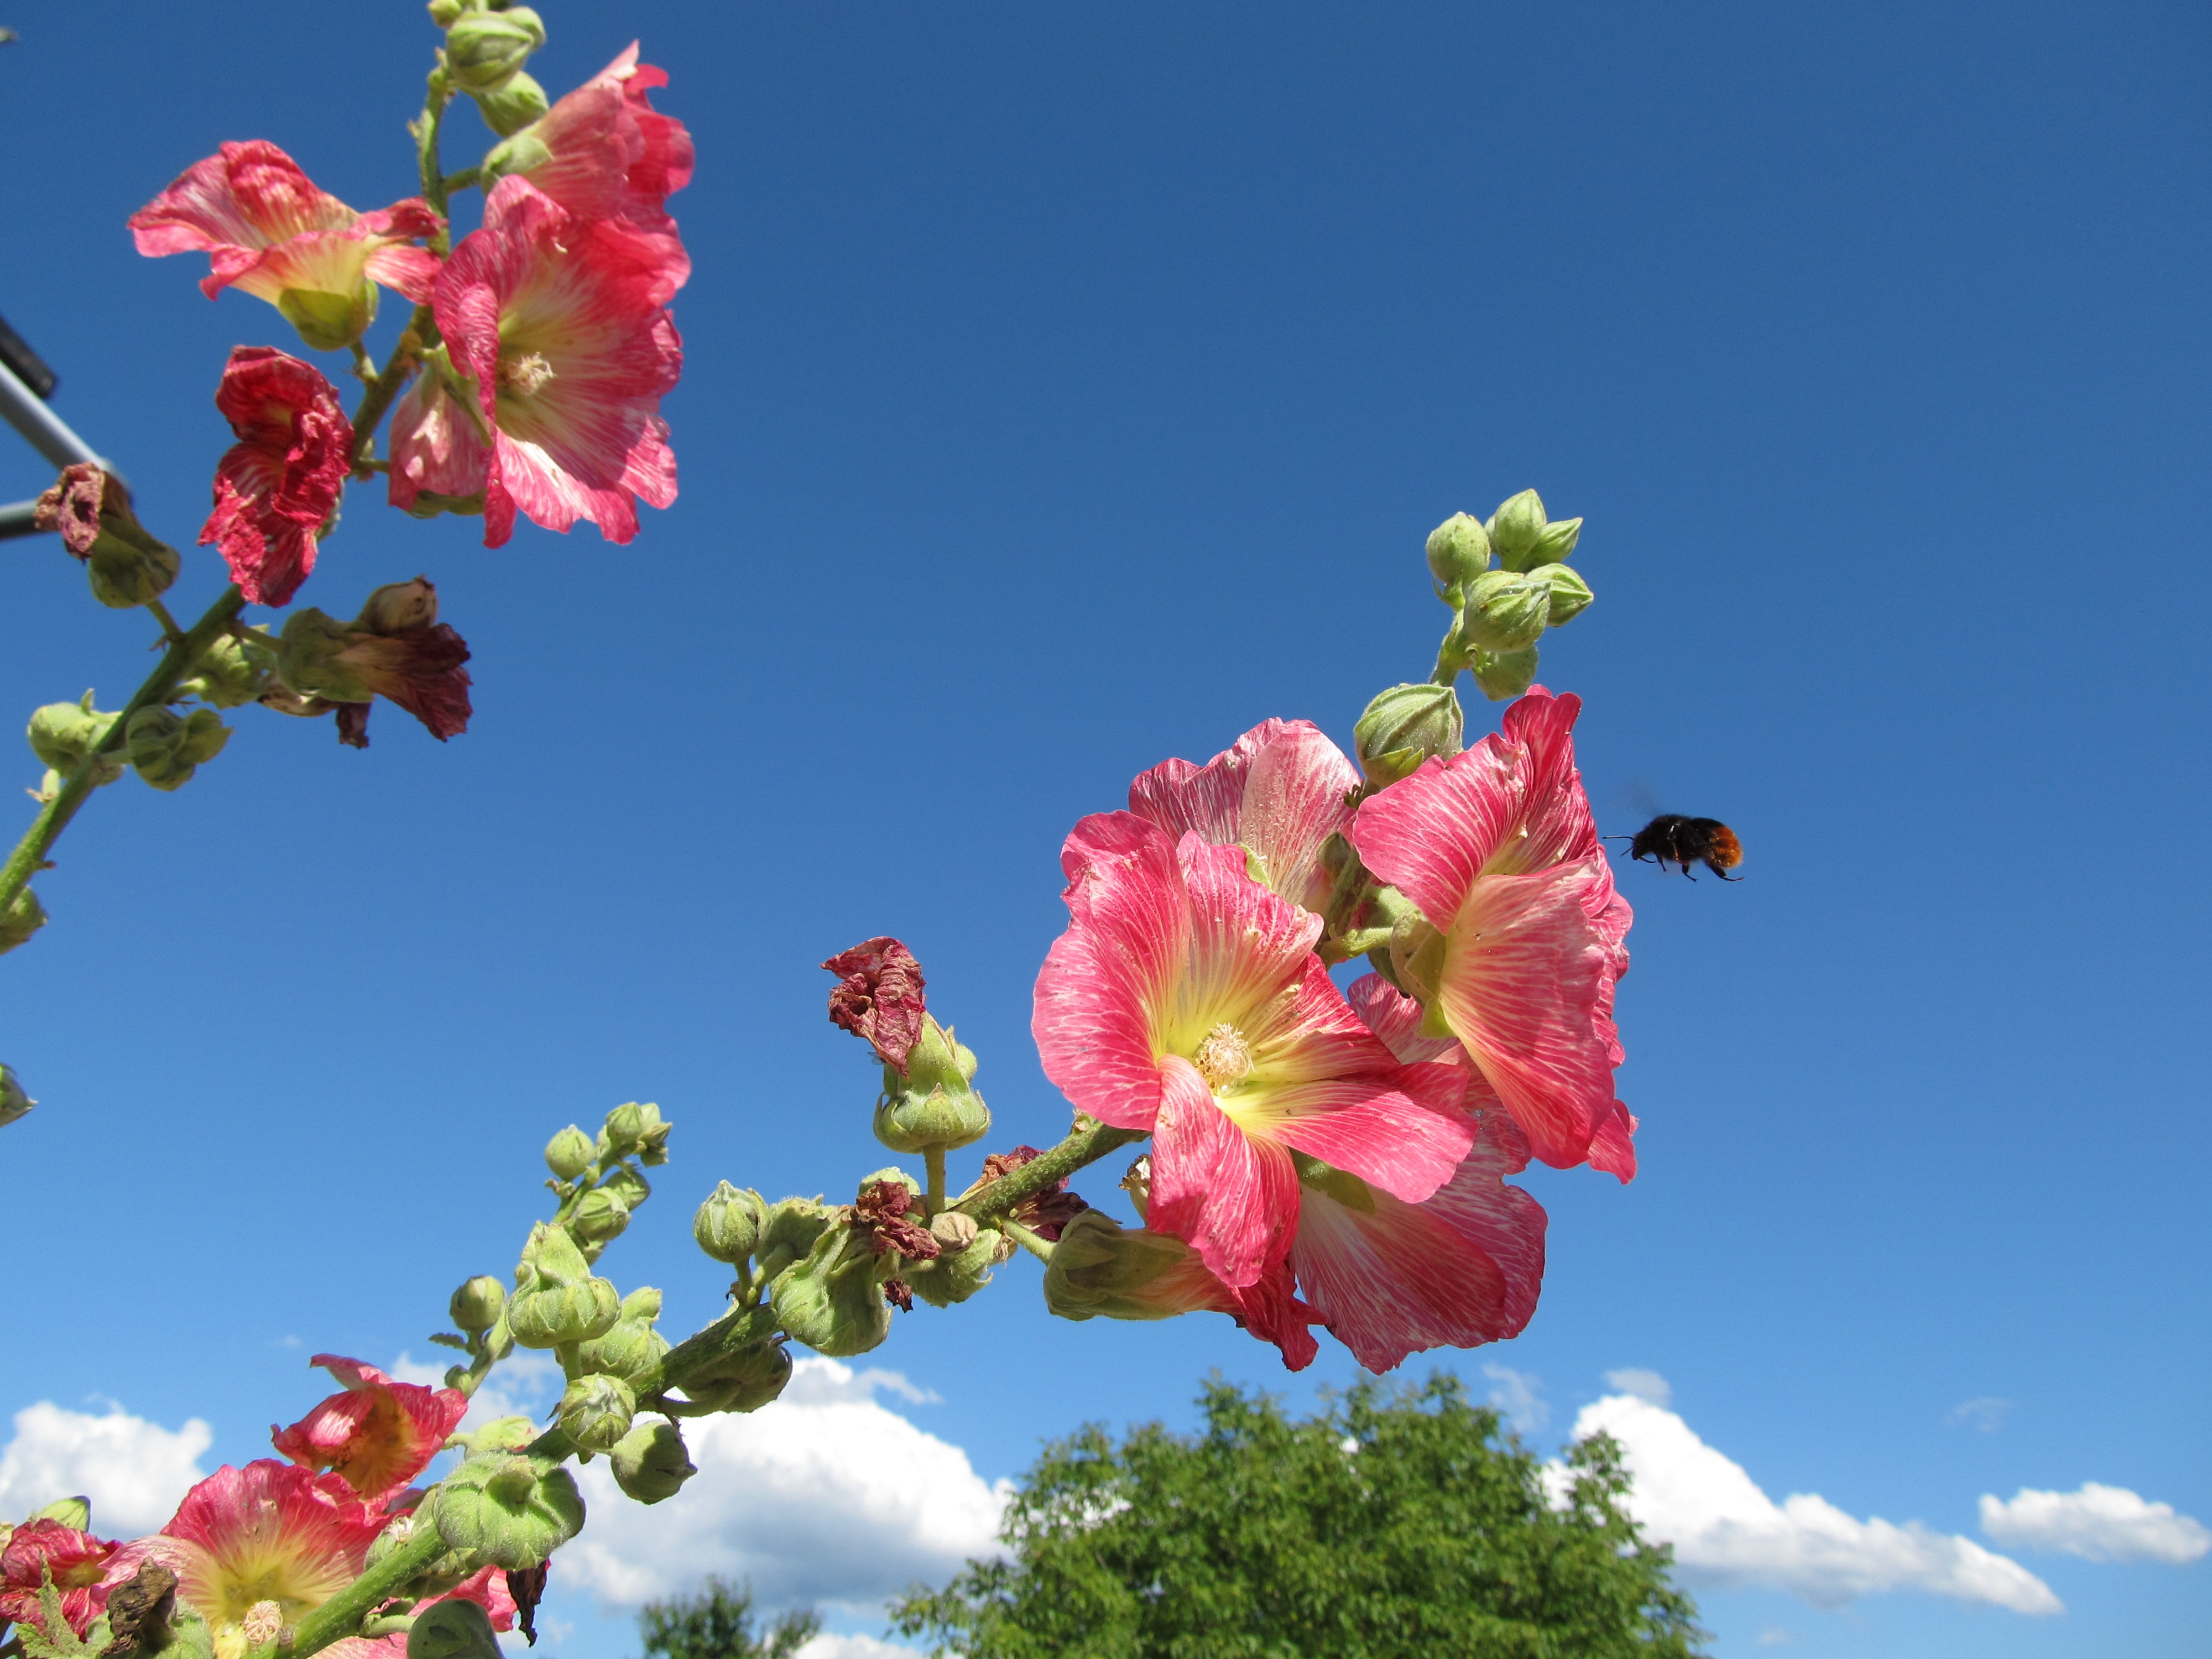
tree, nature, branch, blossom, plant, sky, leaf, flower, petal, bloom, summer, spring, produce, botany, pink, flora, wildflower, shrub, bud, macro photography, flowering plant, stock rose, land plant